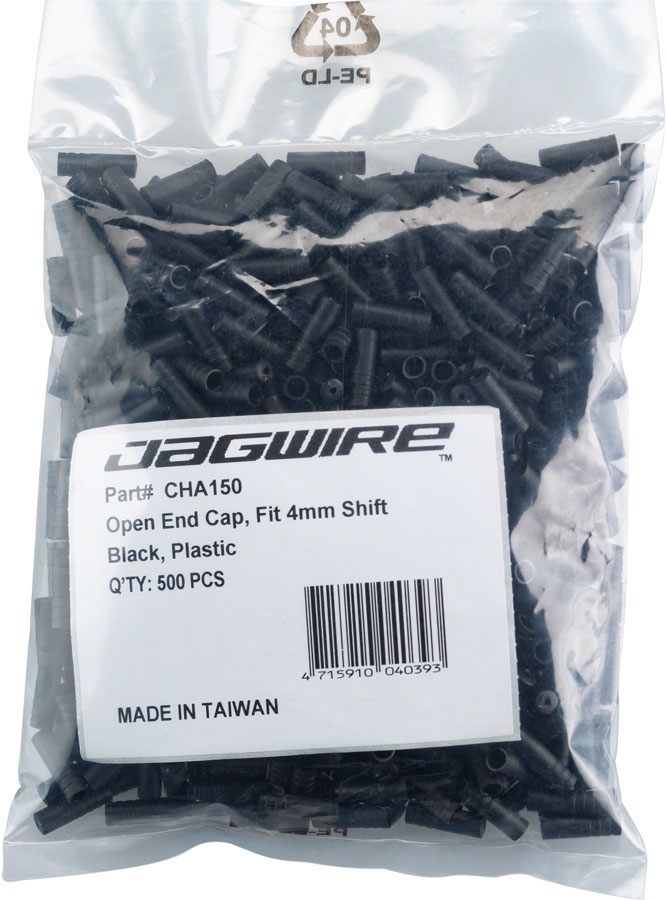
Jagwire 4mm Open Nylon End Caps Refill Bag of 500 Black
.top{margin-bottom:30px;}.top li{margin-left:5%;margin-right:5%;margin-top:10px;line-height:120%;list-style-position:outside;} Jagwire 4mm Open Nylon End Caps Refill Bag of 500 Black. Open end caps have no o-ring or nylon ring. table{border-collapse:collapse;width:100%;}td{text-align: left;padding: 8px;font-weight:350;}tr:nth-child(even){background-color:#f2f2f2}th{background-color:#eb212e;color:white;text-align:left;padding:8px;}.desc ul{font-size:24px;font-weight:600;margin-left:-25px;padding-top:35px;border-top:3px solid #f0f0f0;}.desc li{list-style:none;border-bottom:4px solid #eb212e;width:142px;} TECH SPECS Color Black Material Nylon
Brand: Jagwire
Category: Sporting Goods > Outdoor Recreation > Cycling > Bicycle Parts > Bicycle Small Parts > Bicycle Cable Ends